Wolfratshausen station

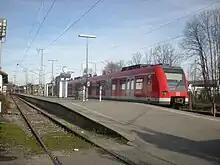
Platform with S7 service to Aying

Wolfratshausener station has two platform tracks on a 140 metre long and 76 centimeters high central platform connected by a barrier-free level crossing over track 1 to the station building. The platform is not covered. In addition to the platform tracks 1 and 2 there is a track 3, which does not have a platform and continues to the south across a level crossing over Sauerlacher Straße to a junction with a siding to Geretsried. South of the junction there is a double-track railway yard, of which only one track is used. After the buffer stop at the end of the rolling stock storage area, the track of the former Isar Valley Railway still continues for about 450 metres further south before it ends. In the northern part of the station there are more branches from track 3 to another rolling stock storage area with four tracks, some of which is still being used for parking carriages.